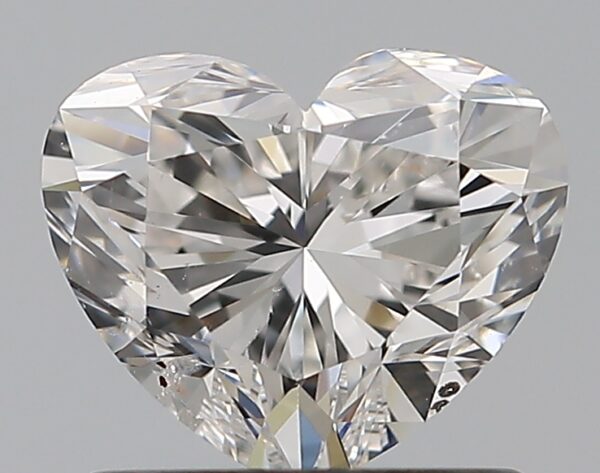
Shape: heart
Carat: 0.91
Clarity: SI2
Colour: F
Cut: EX
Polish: EX
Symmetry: EX
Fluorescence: ST
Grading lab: GIA
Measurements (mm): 5.58 x 6.63 x 3.99